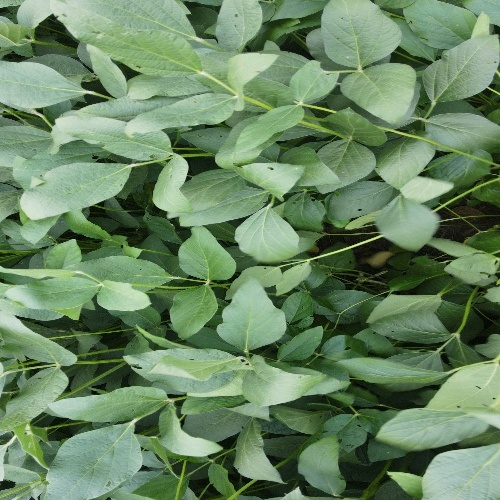
Label: Diabrotica_speciosa